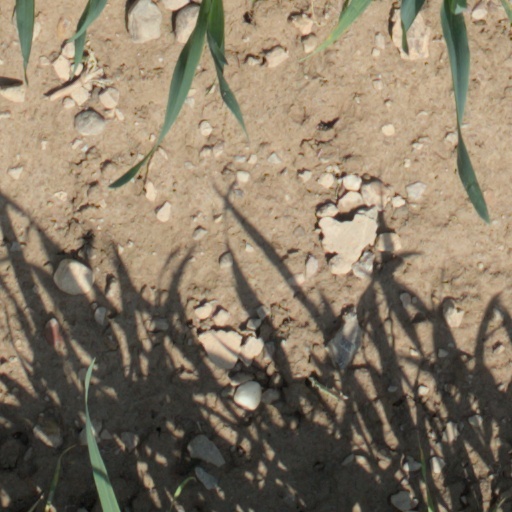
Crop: wheat